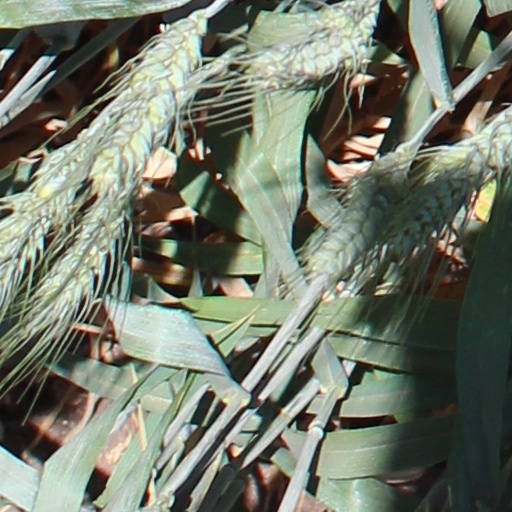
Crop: wheat